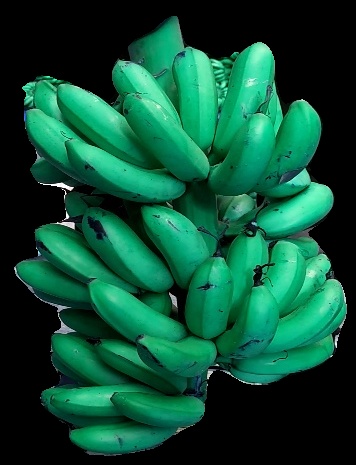
Variety: rasbale
Grade: grade1